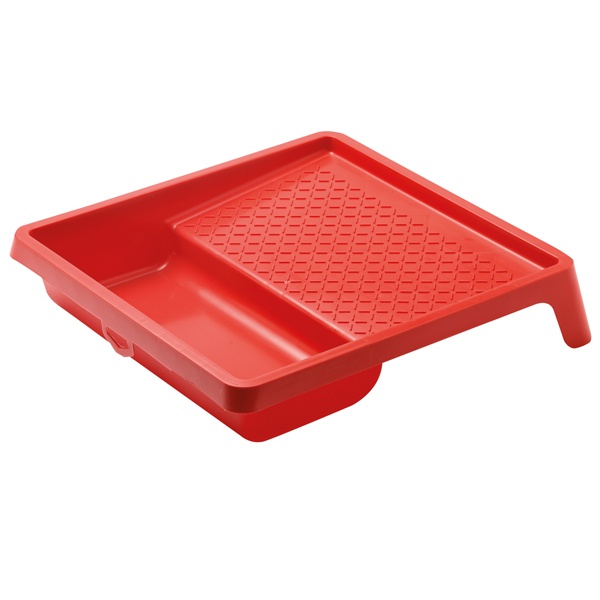
Nesto Malebakke, 24x32cm
Brand: Palby
Malebakke i rød plast, som passer til 18 cm malerruller.
Category: Business & Industrial > Food Service > Concession Food Containers